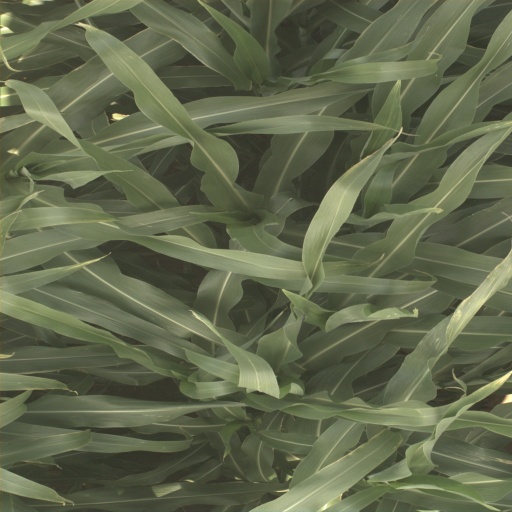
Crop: sorghum